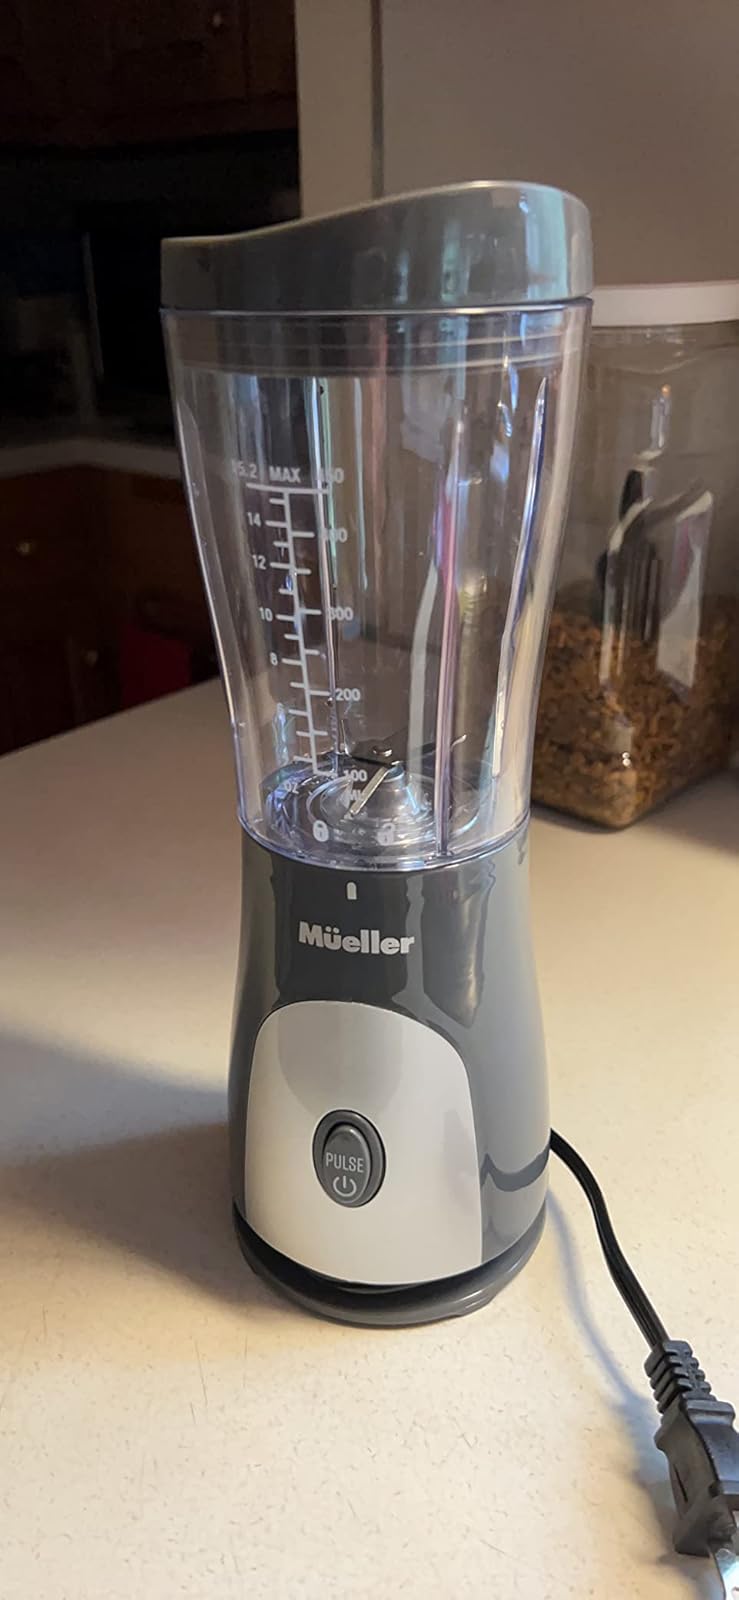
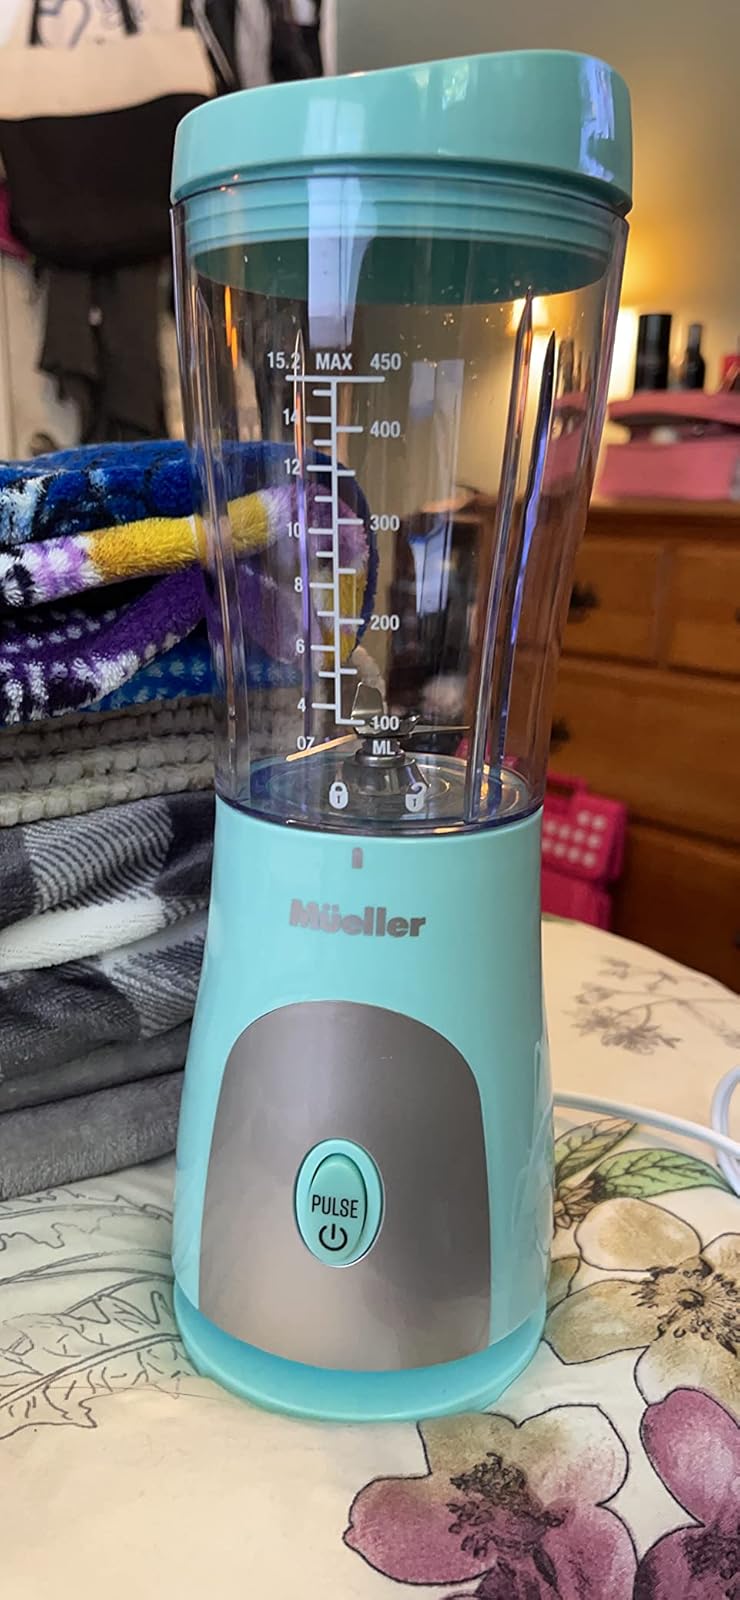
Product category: items_blender
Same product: no